1982 Cotton Bowl Classic

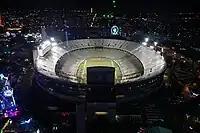
The Cotton Bowl in Dallas, Texas, hosted the Cotton Bowl Classic.

The 1982 Cotton Bowl Classic was the 46th edition of the college football bowl game, played at the Cotton Bowl in Dallas, Texas, on Friday, January 1. Part of the 1981–82 bowl game season, it matched the third-ranked Alabama Crimson Tide of the Southeastern Conference (SEC) and the #6 Texas Longhorns of the Southwest Conference (SWC). Down by ten points, slight underdog Texas rallied in the fourth quarter to win, 14–12.